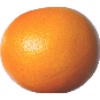
Label: pink_grapefruit